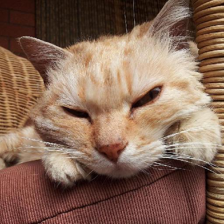
Label: animals